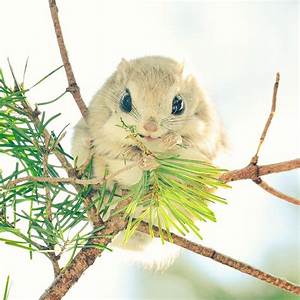
Label: squirrel